Mycangium

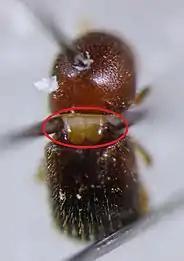
Pronotal mycangia of ambrosia beetle "Xylosandrus""crassiusculus"

The term mycangium (pl., mycangia) is used in biology for special structures on the body of an animal that are adapted for the transport of symbiotic fungi (usually in spore form). This is seen in many xylophagous insects (e.g. horntails and bark beetles), which apparently derive much of their nutrition from the digestion of various fungi that are growing amidst the wood fibers. In some cases, as in ambrosia beetles (Coleoptera: Curculionidae: Scolytinae and Platypodinae), the fungi are the sole food, and the excavations in the wood are simply to make a suitable microenvironment for the fungus to grow. In other cases (e.g., the southern pine beetle, "Dendroctonus frontalis"), wood tissue is the main food, and fungi weaken the defense response from the host plant.